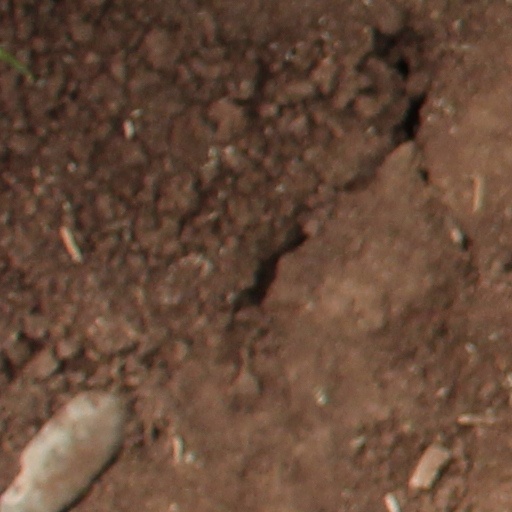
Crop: wheat